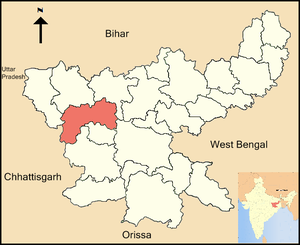
Le district de Latehar est un district de l'état du Jharkhand, en Inde,